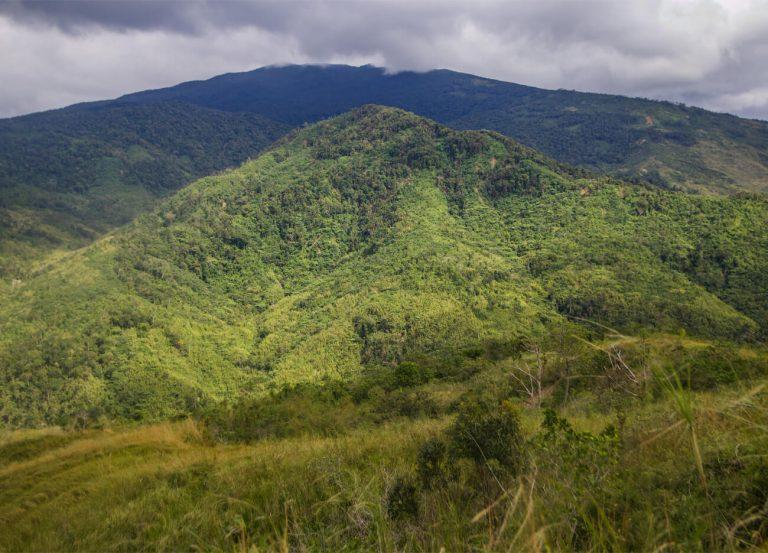
Ardhi ya milima mirefu iliyofunikwa kwa miti mingi mirefu kwa mifupi, huku majani mengi yenye rangi ya kijani na uoto yakiendelea kustawi juu ya milima hiyo.